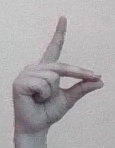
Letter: ta